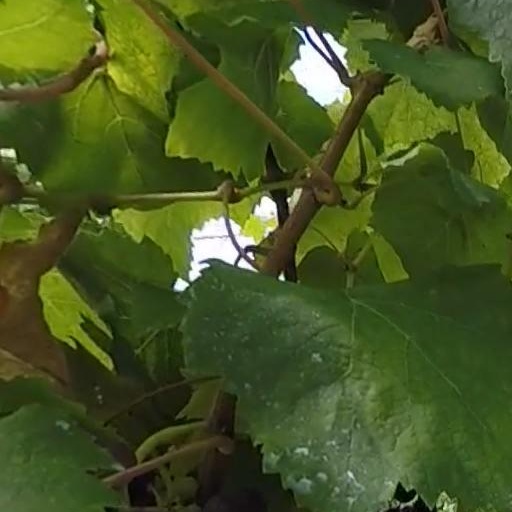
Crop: grape